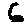
Label: 6